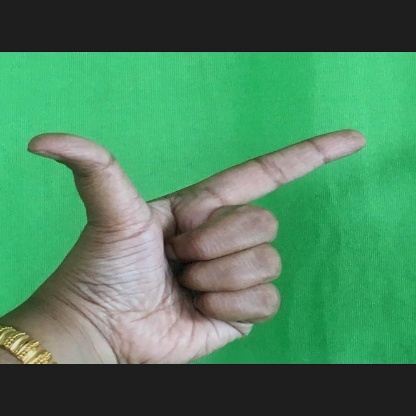
Mudra: Chandrakala